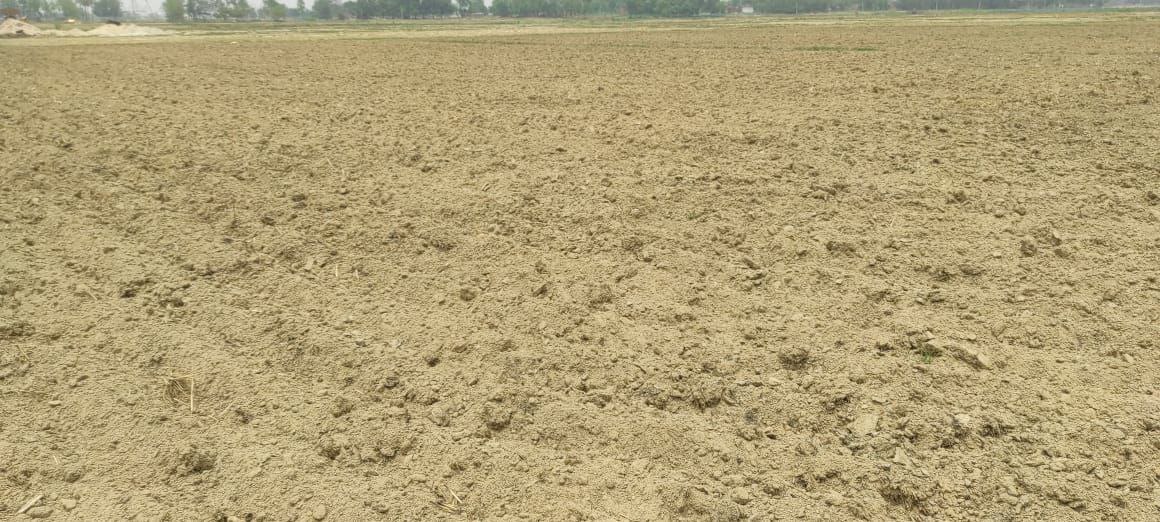
Soil type: Alluvial soil